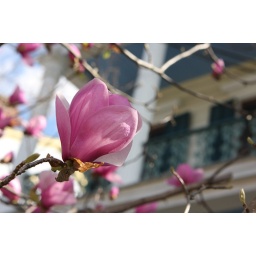
I could see this tree from our table in Commander's Palace. I couldn't wait to take a picture of it.